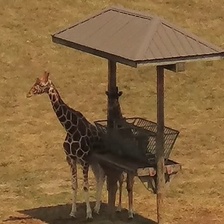
Pose orientation: front-left